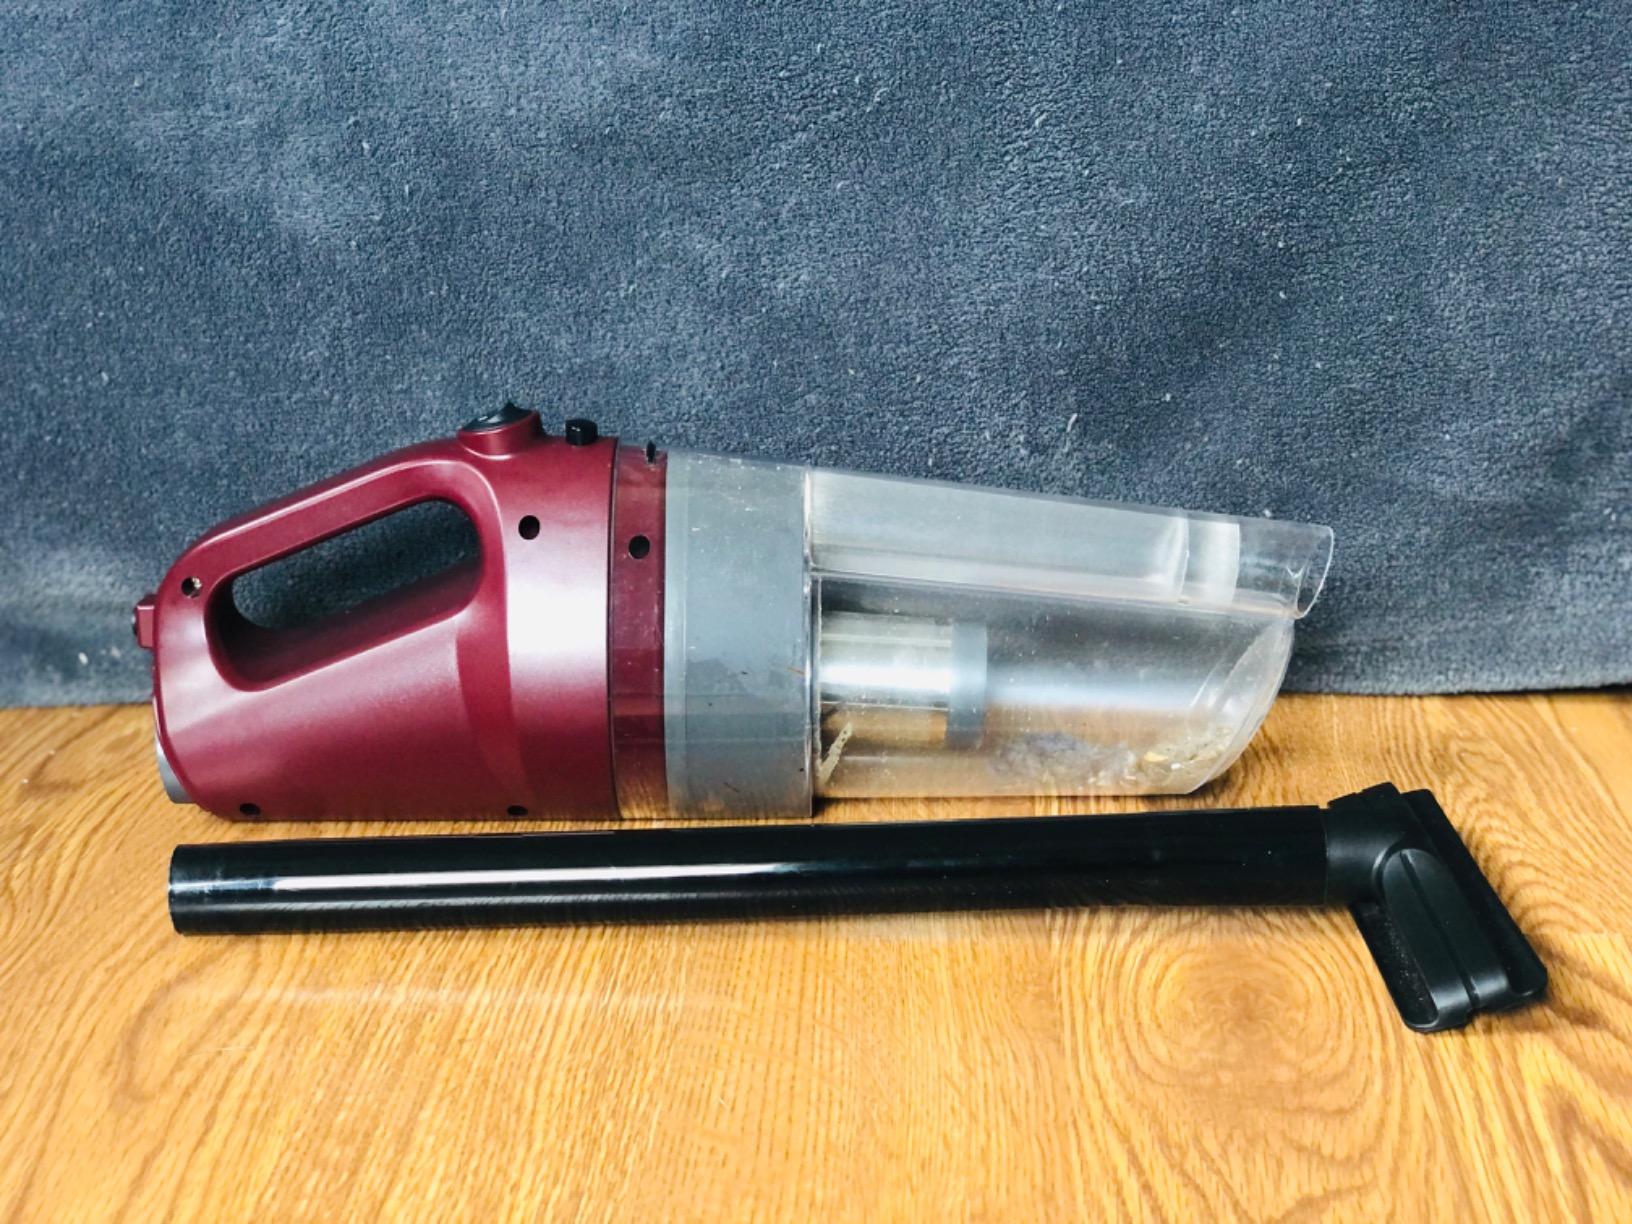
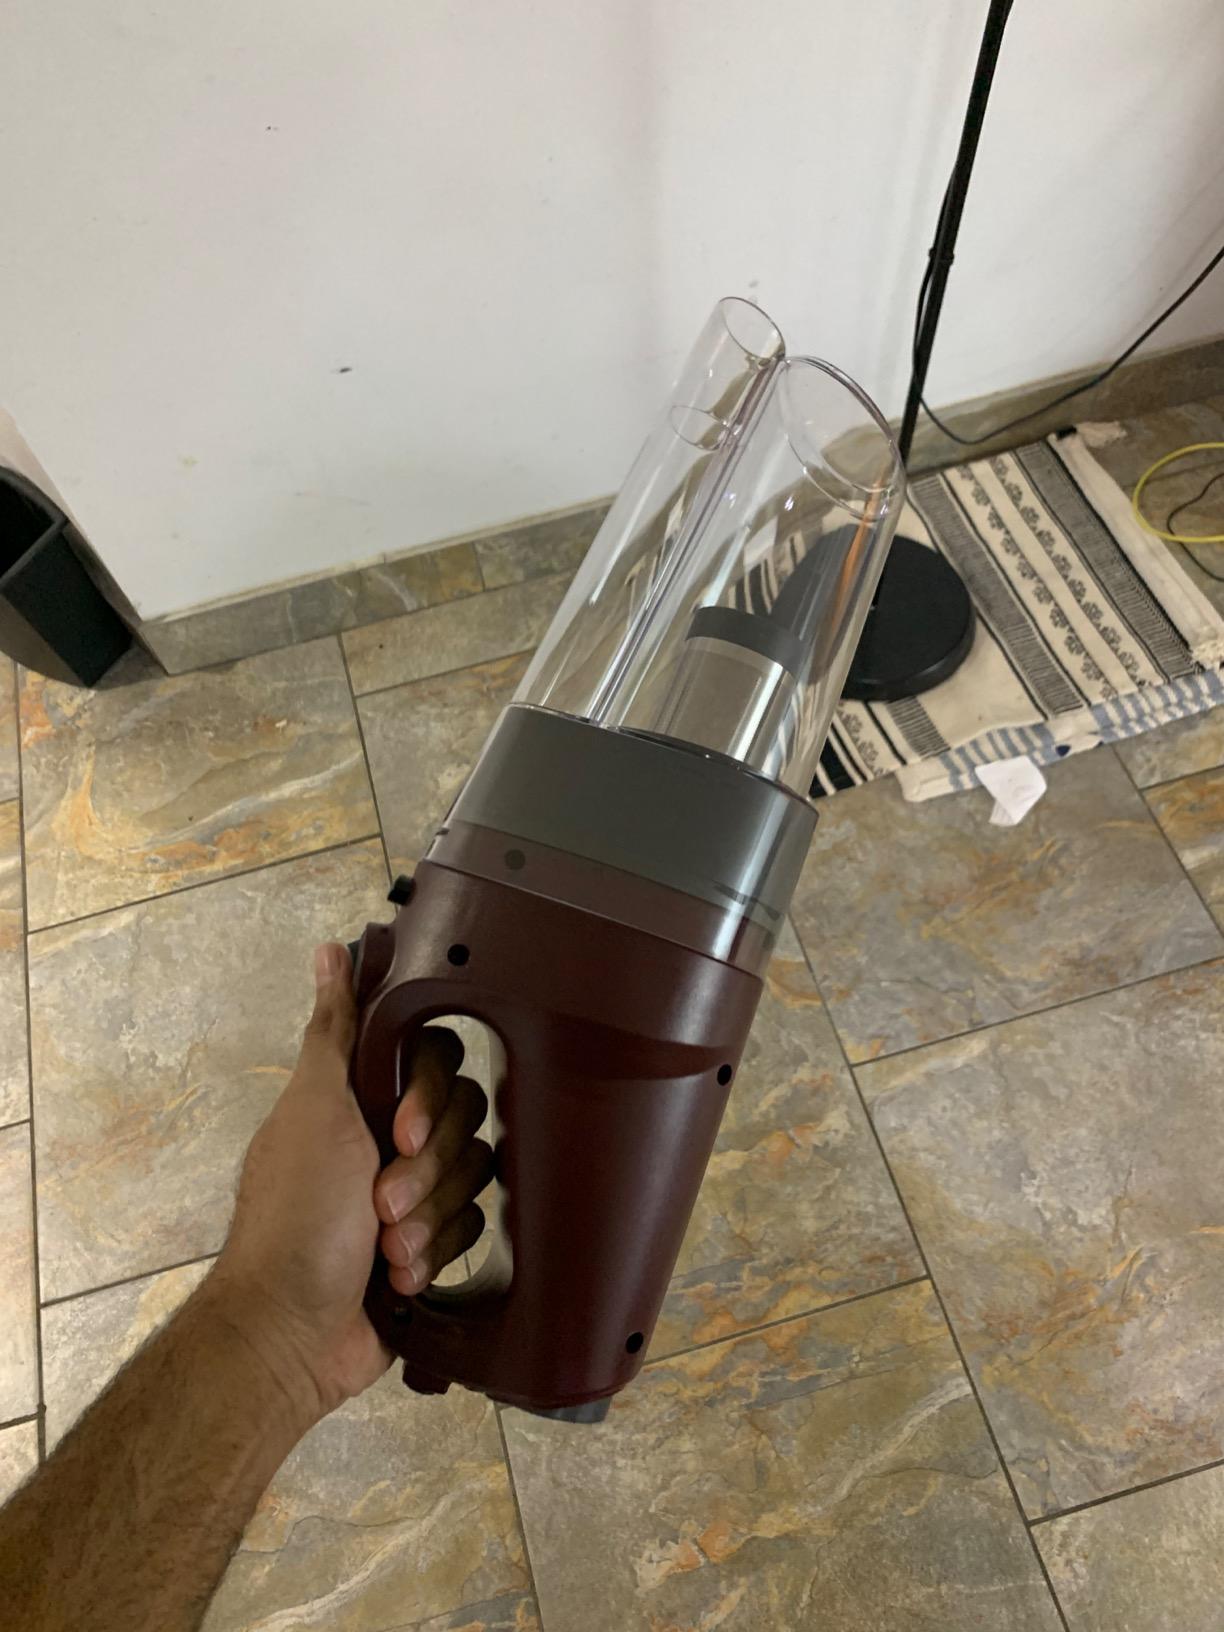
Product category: items_vacuum
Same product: yes